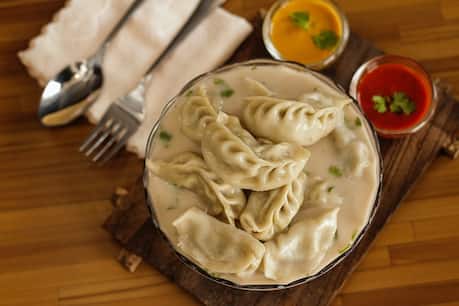
Dish: momos